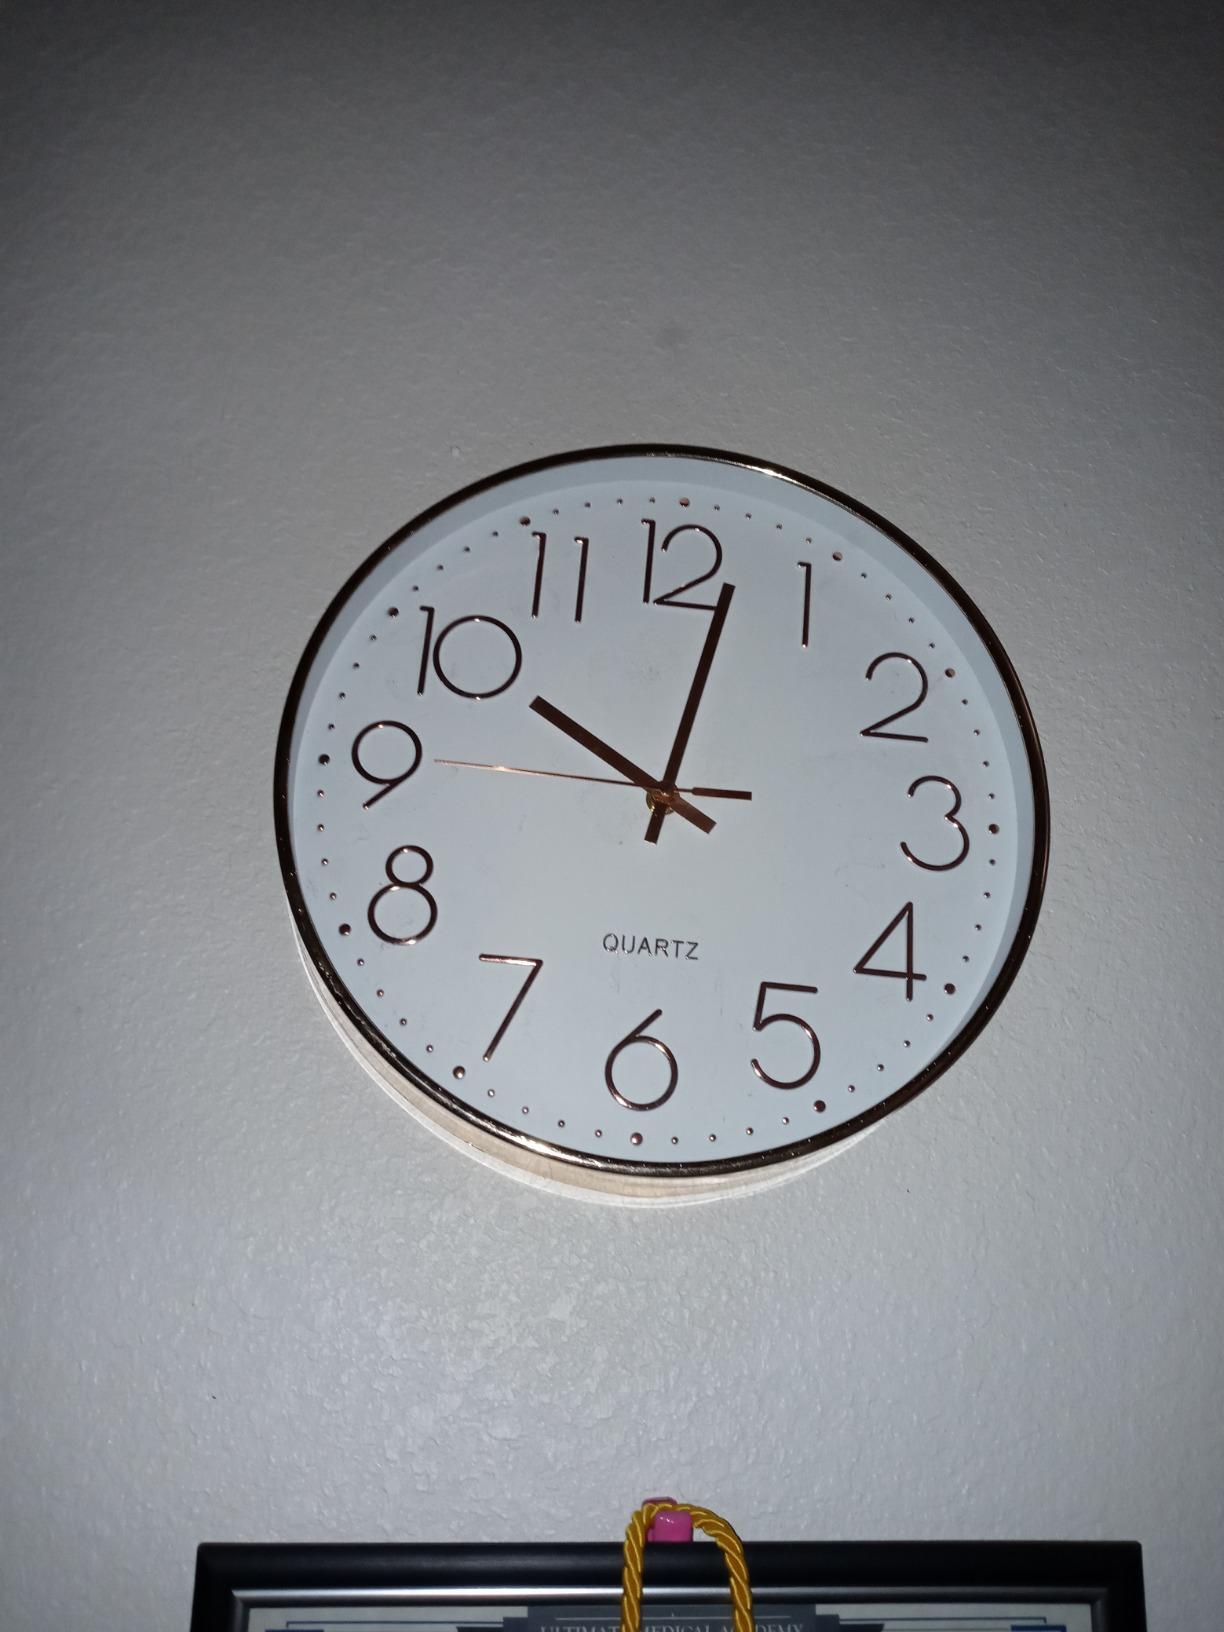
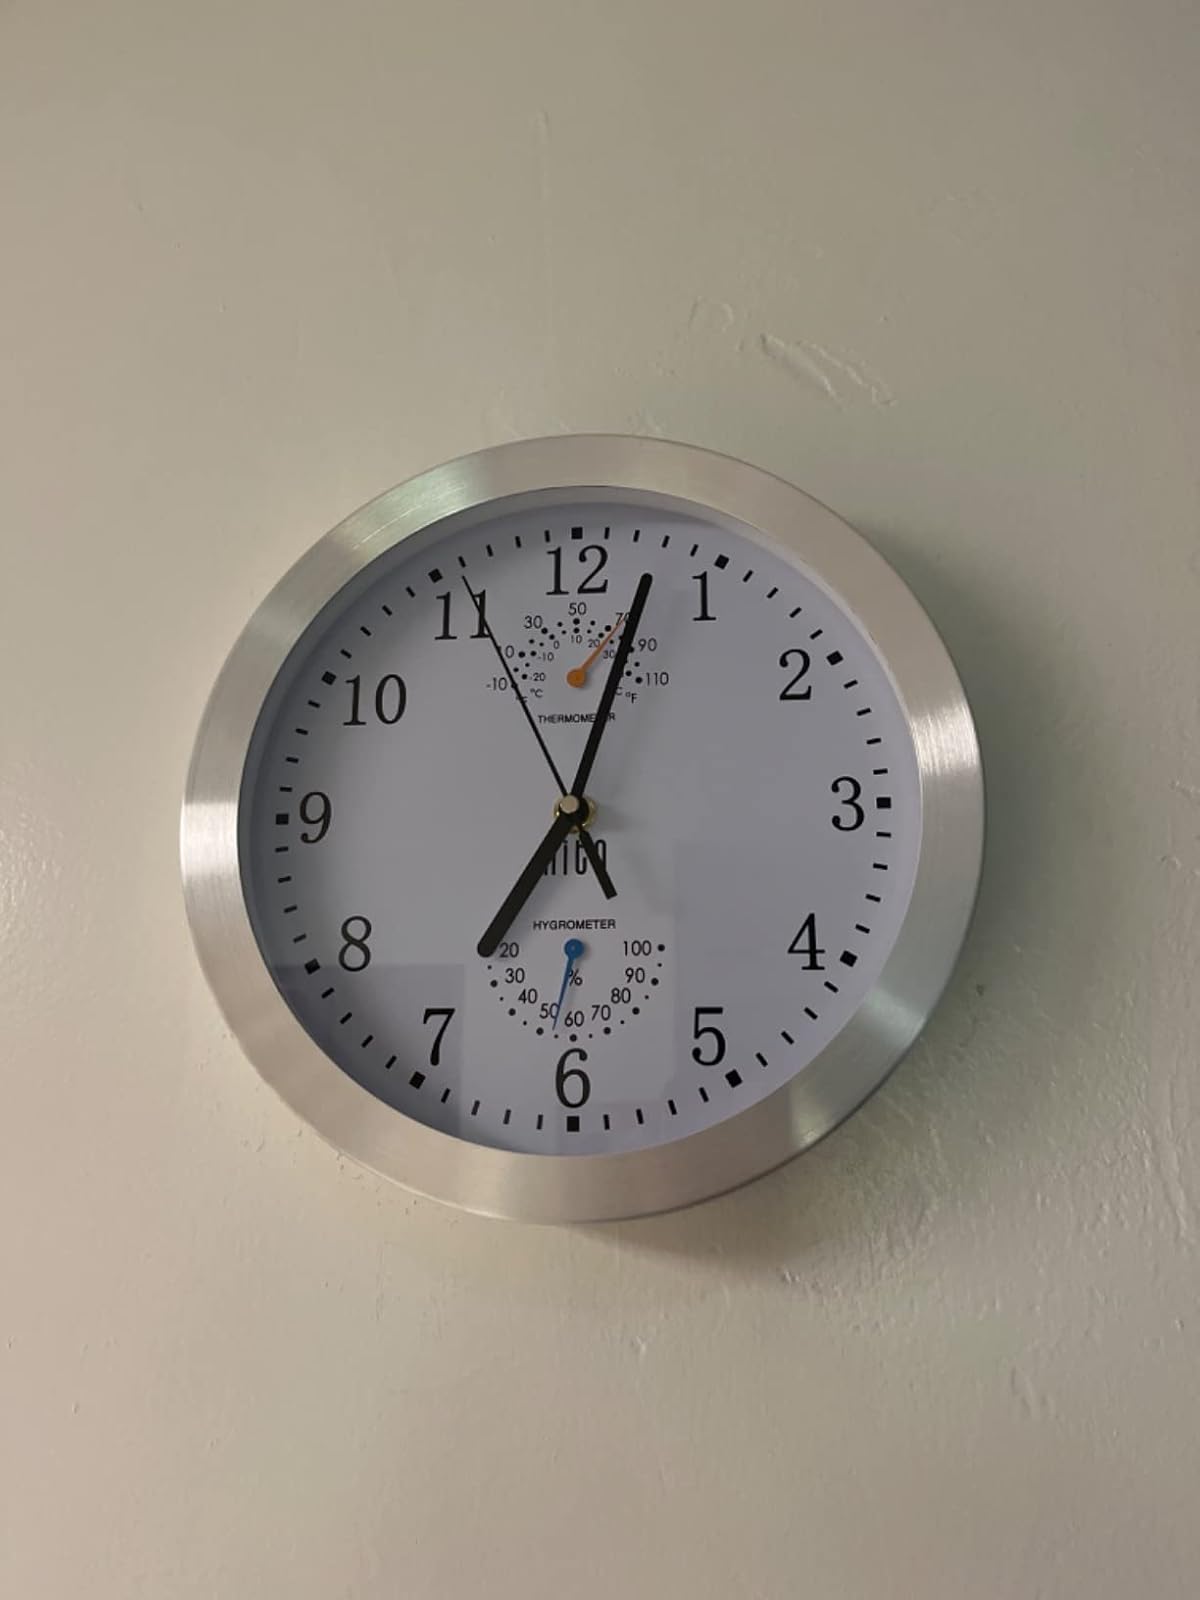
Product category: clock
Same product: no